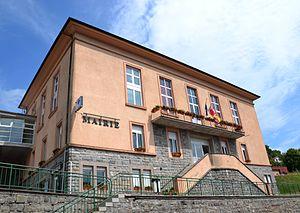
Mairie du Tholy, Vosges.
Le Tholy est une commune française située dans le département des Vosges en région Grand Est. La commune est située dans le massif des Vosges dans la vallée de la Cleurie entre Remiremont et Gérardmer. Elle fait partie de la communauté de communes des Hautes Vosges. Elle comprend environ 1 600 habitants, appelés les Cafrancs. Elle est divisée en quatre secteurs : le Centre, Bonnefontaine, Bouvacôte et le Rain Brice. Le centre du village, bâti à flanc de montagne, est facilement reconnaissable par l'étagement de ses maisons accrochées à la pente et par son remarquable clocher à bulbe qui domine la vallée.